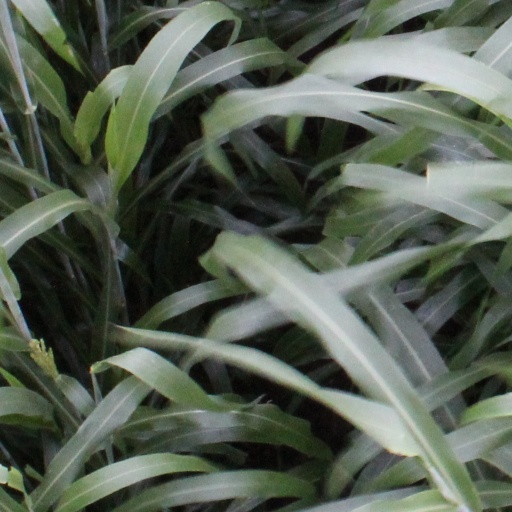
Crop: sorghum